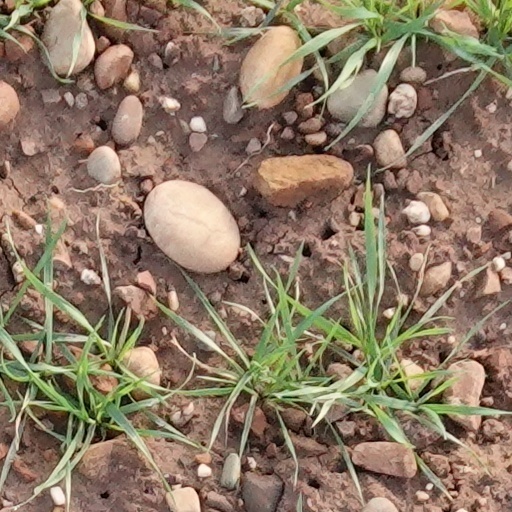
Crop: wheat